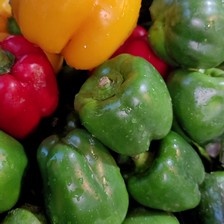
Label: capsicum